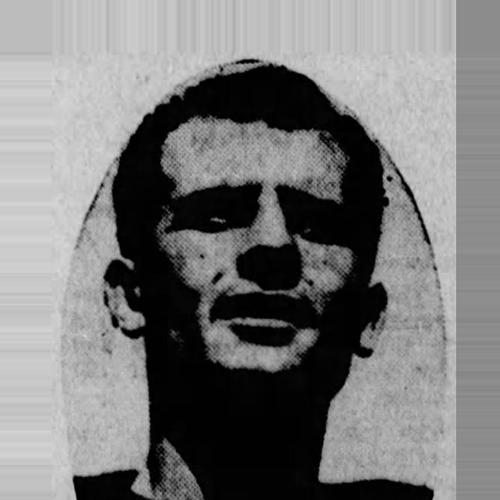
Age: 31